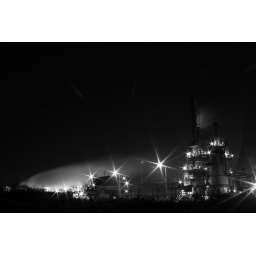
Hull's BP Saltend at night in black &amp;amp; white !